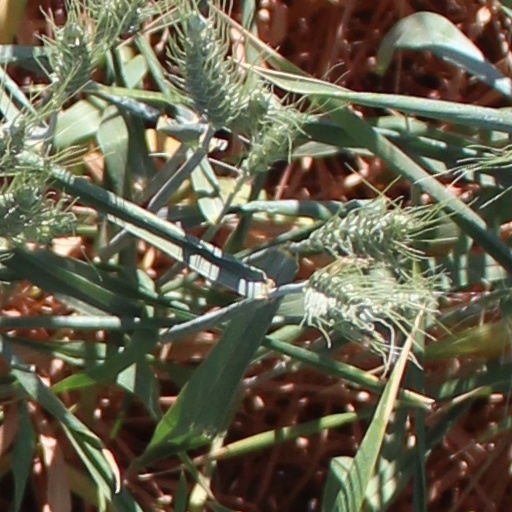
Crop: wheat